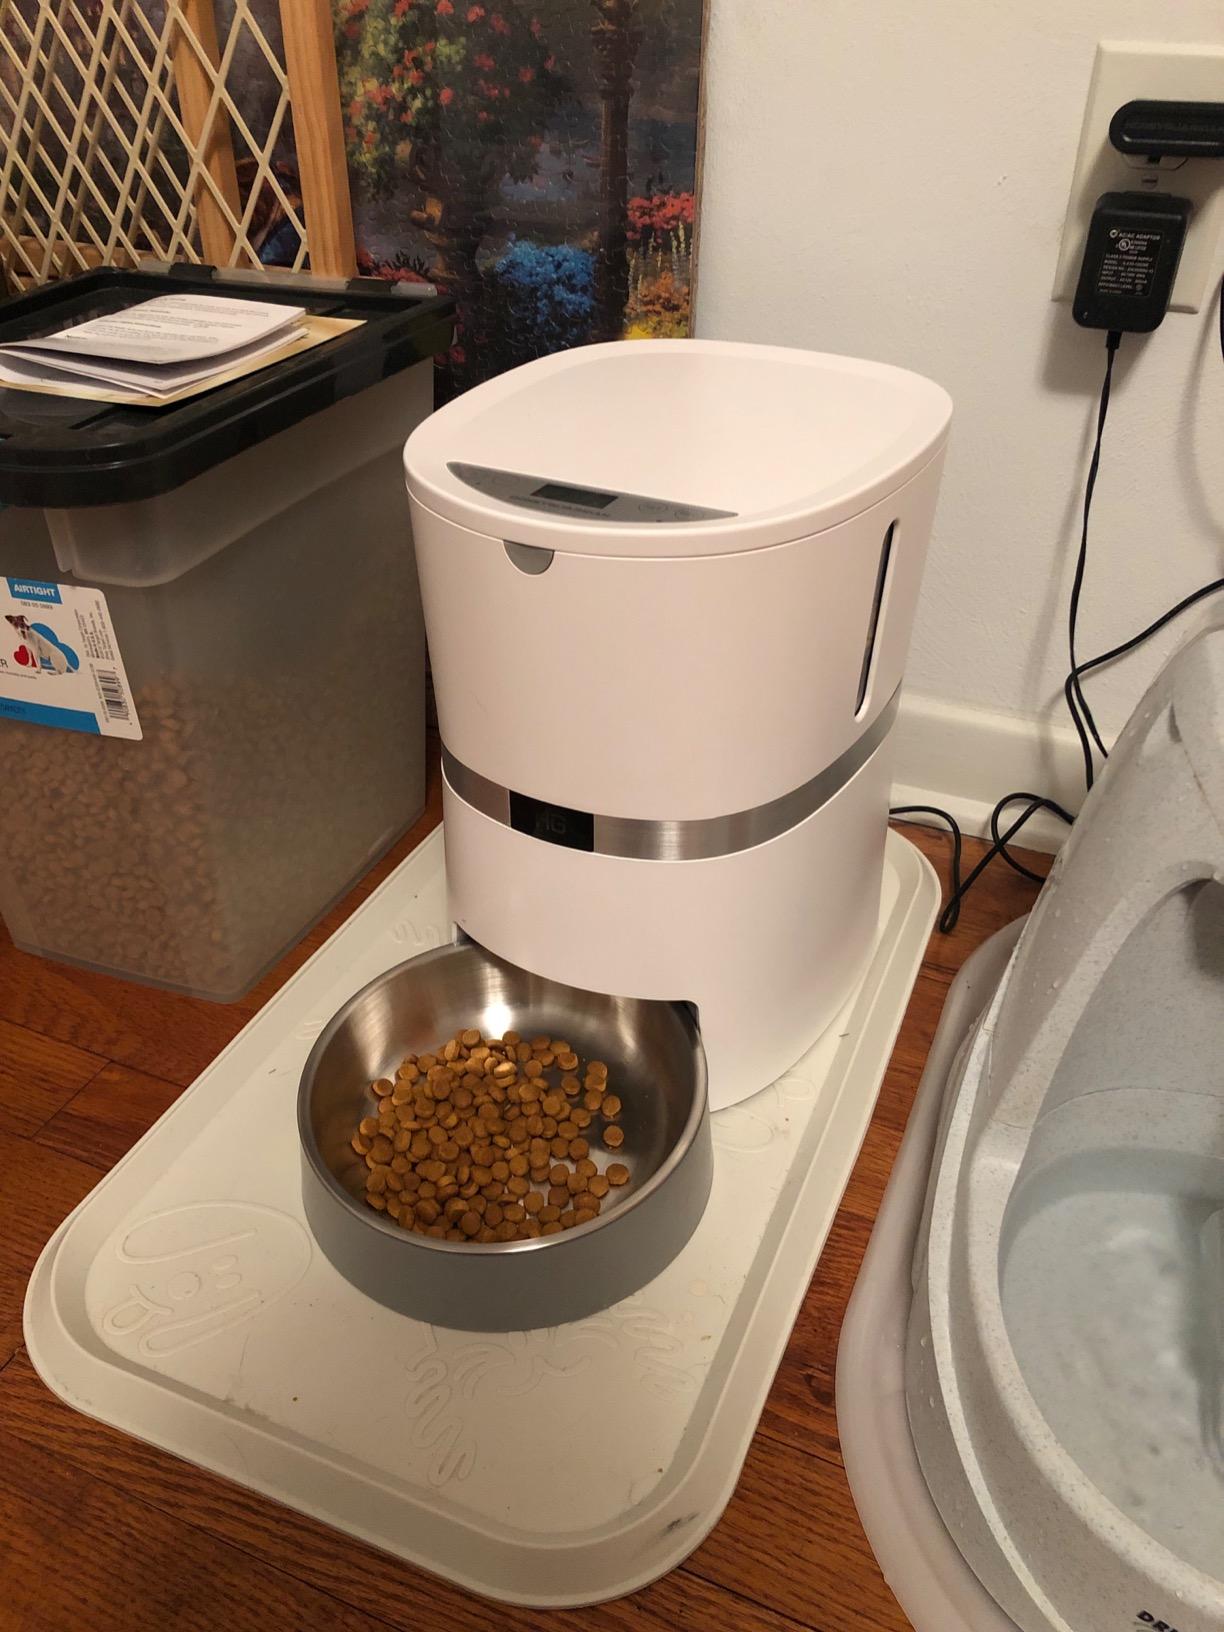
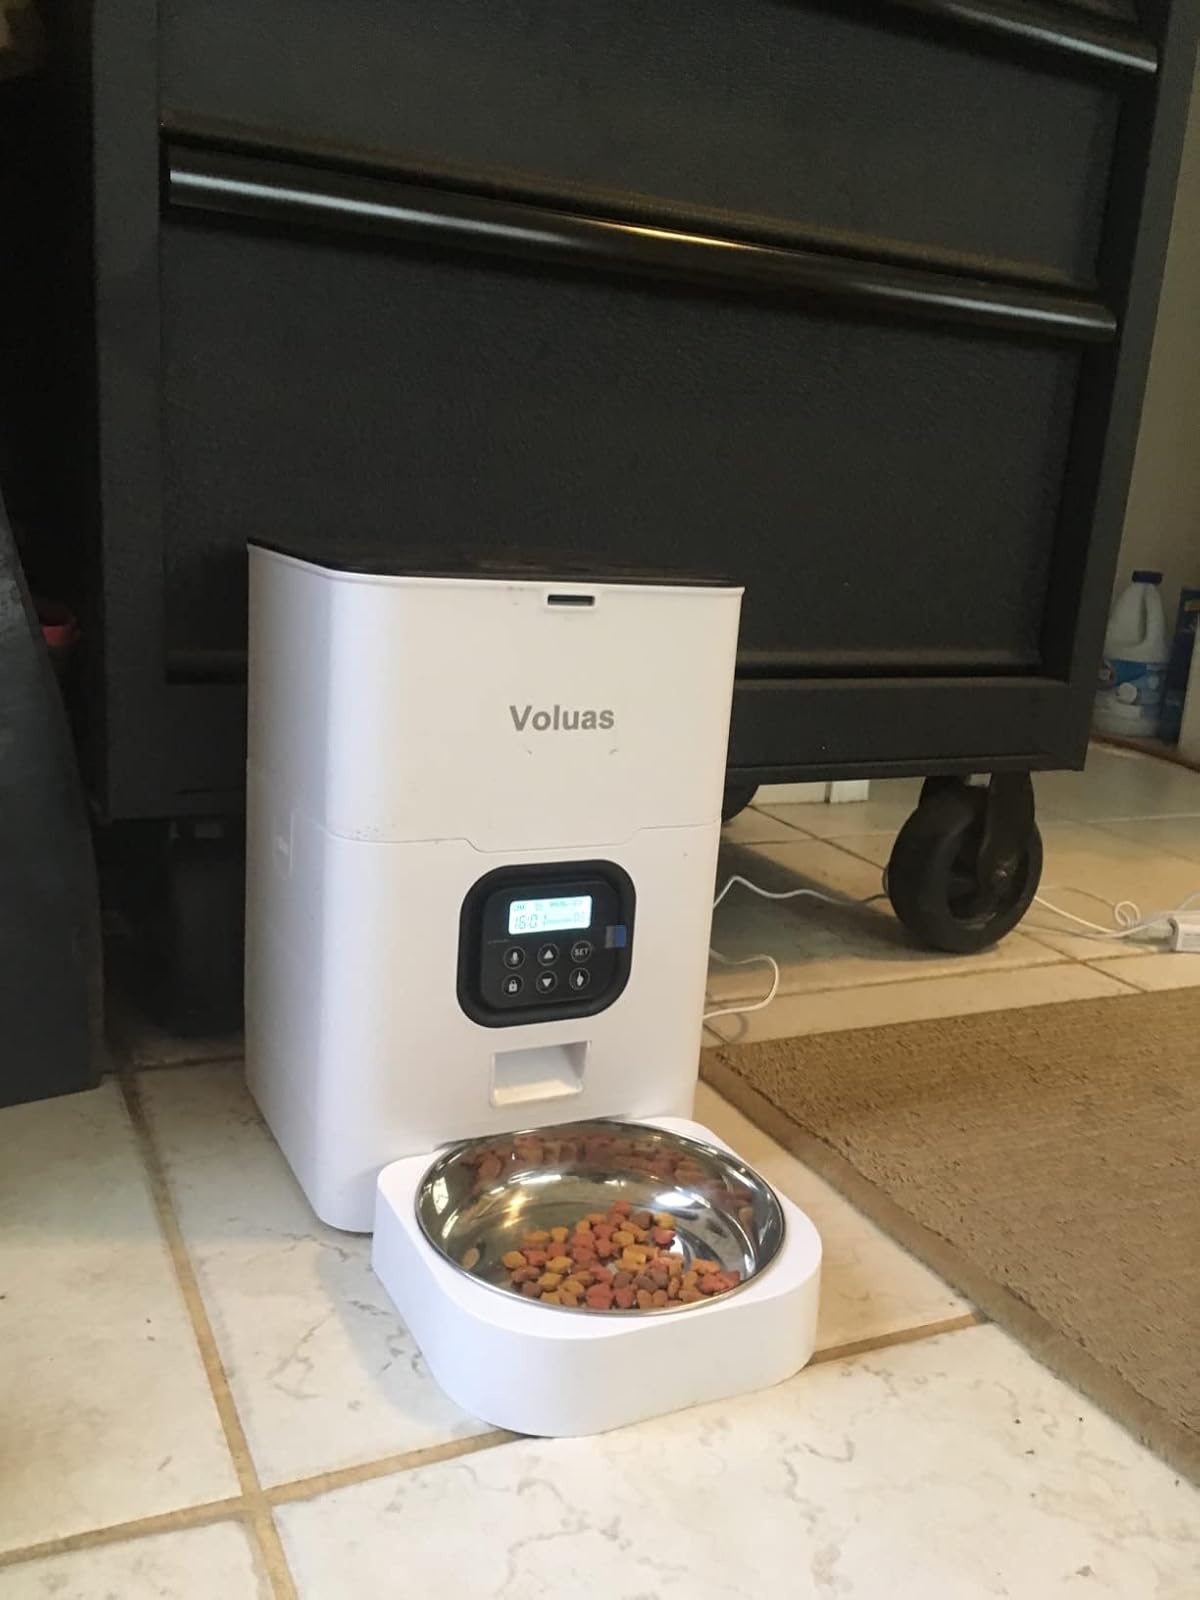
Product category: items_feeder
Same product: no